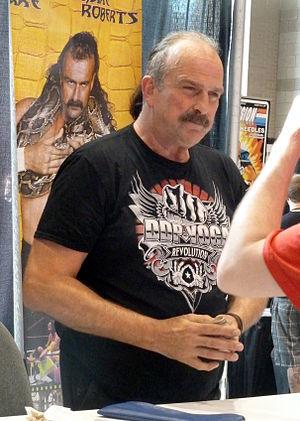
Heroes of Wrestling est un spectacle de catch organisé par Fosstone Productions qui a eu lieu le 10 octobre 1999, diffusé en paiement à la séance aux États-Unis ainsi qu'au Canada. Il s'agit de l'unique spectacle de catch produit par cette société qui a alors souhaité remettre en scène d'anciennes gloires du catch des années 1980 et du début des années 1990. Neuf matchs ont été programmés ce soir-là et les deux matchs phares annoncés ont été Jim Neidhart contre Jake Roberts ainsi que Yokozuna contre King Kong Bundy mais en raison de problèmes causés par Roberts, ces deux matchs se sont transformés en match par équipe. Ce spectacle fut vivement critiqué après sa diffusion à cause non seulement de la condition physique des divers lutteurs, mais aussi des problèmes de la production.